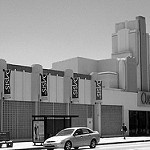
Label: B & W